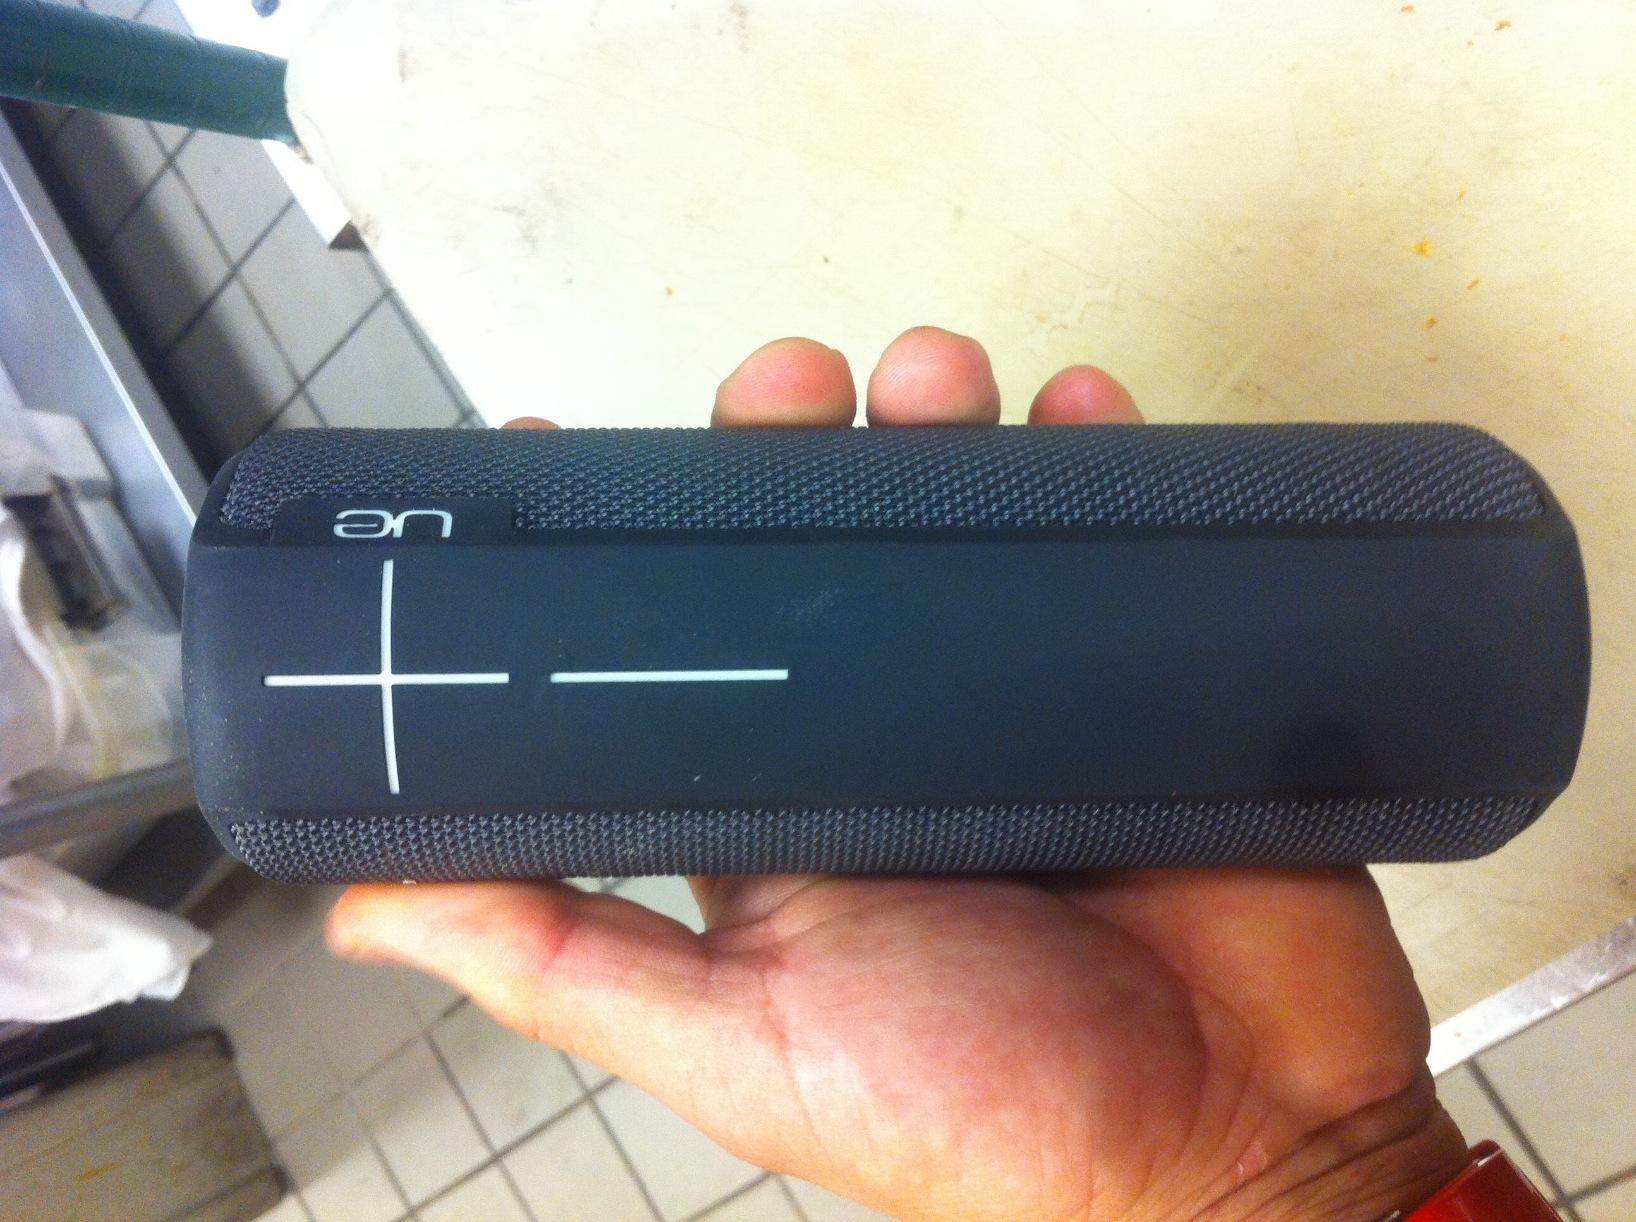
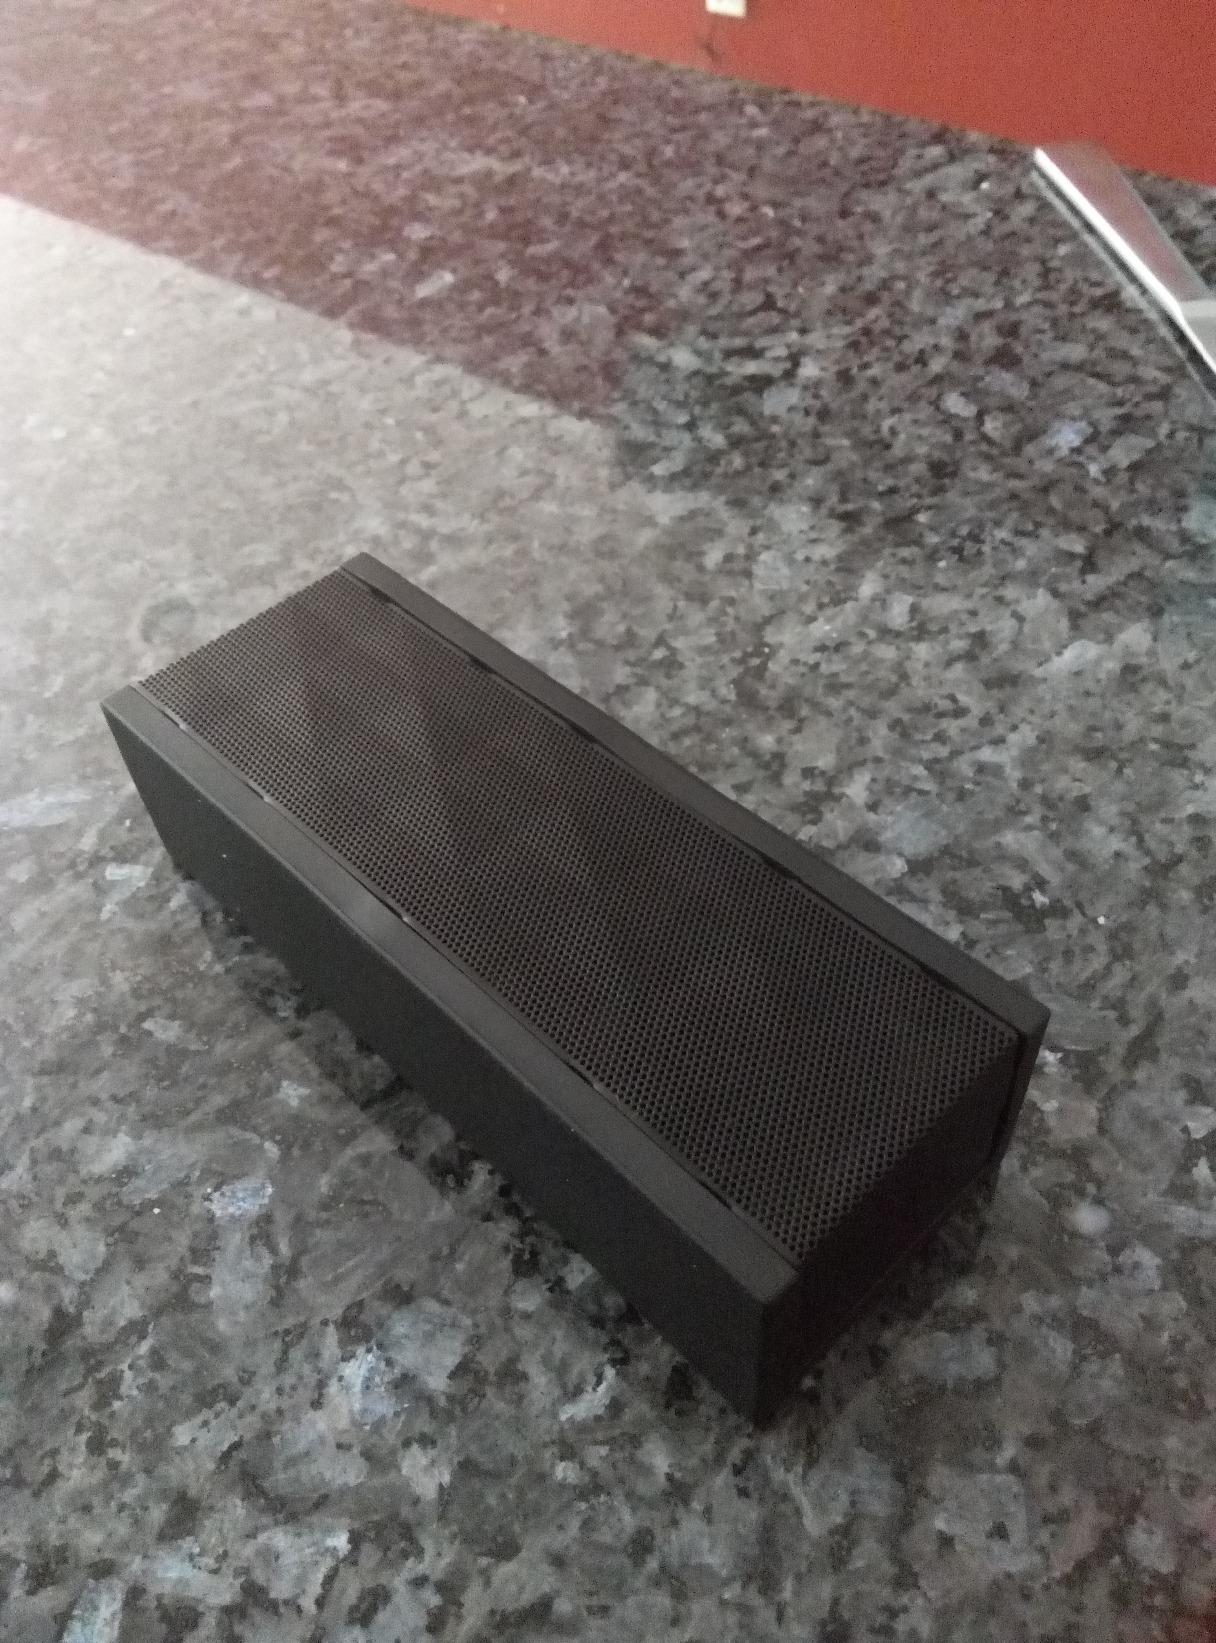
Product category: speaker
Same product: no